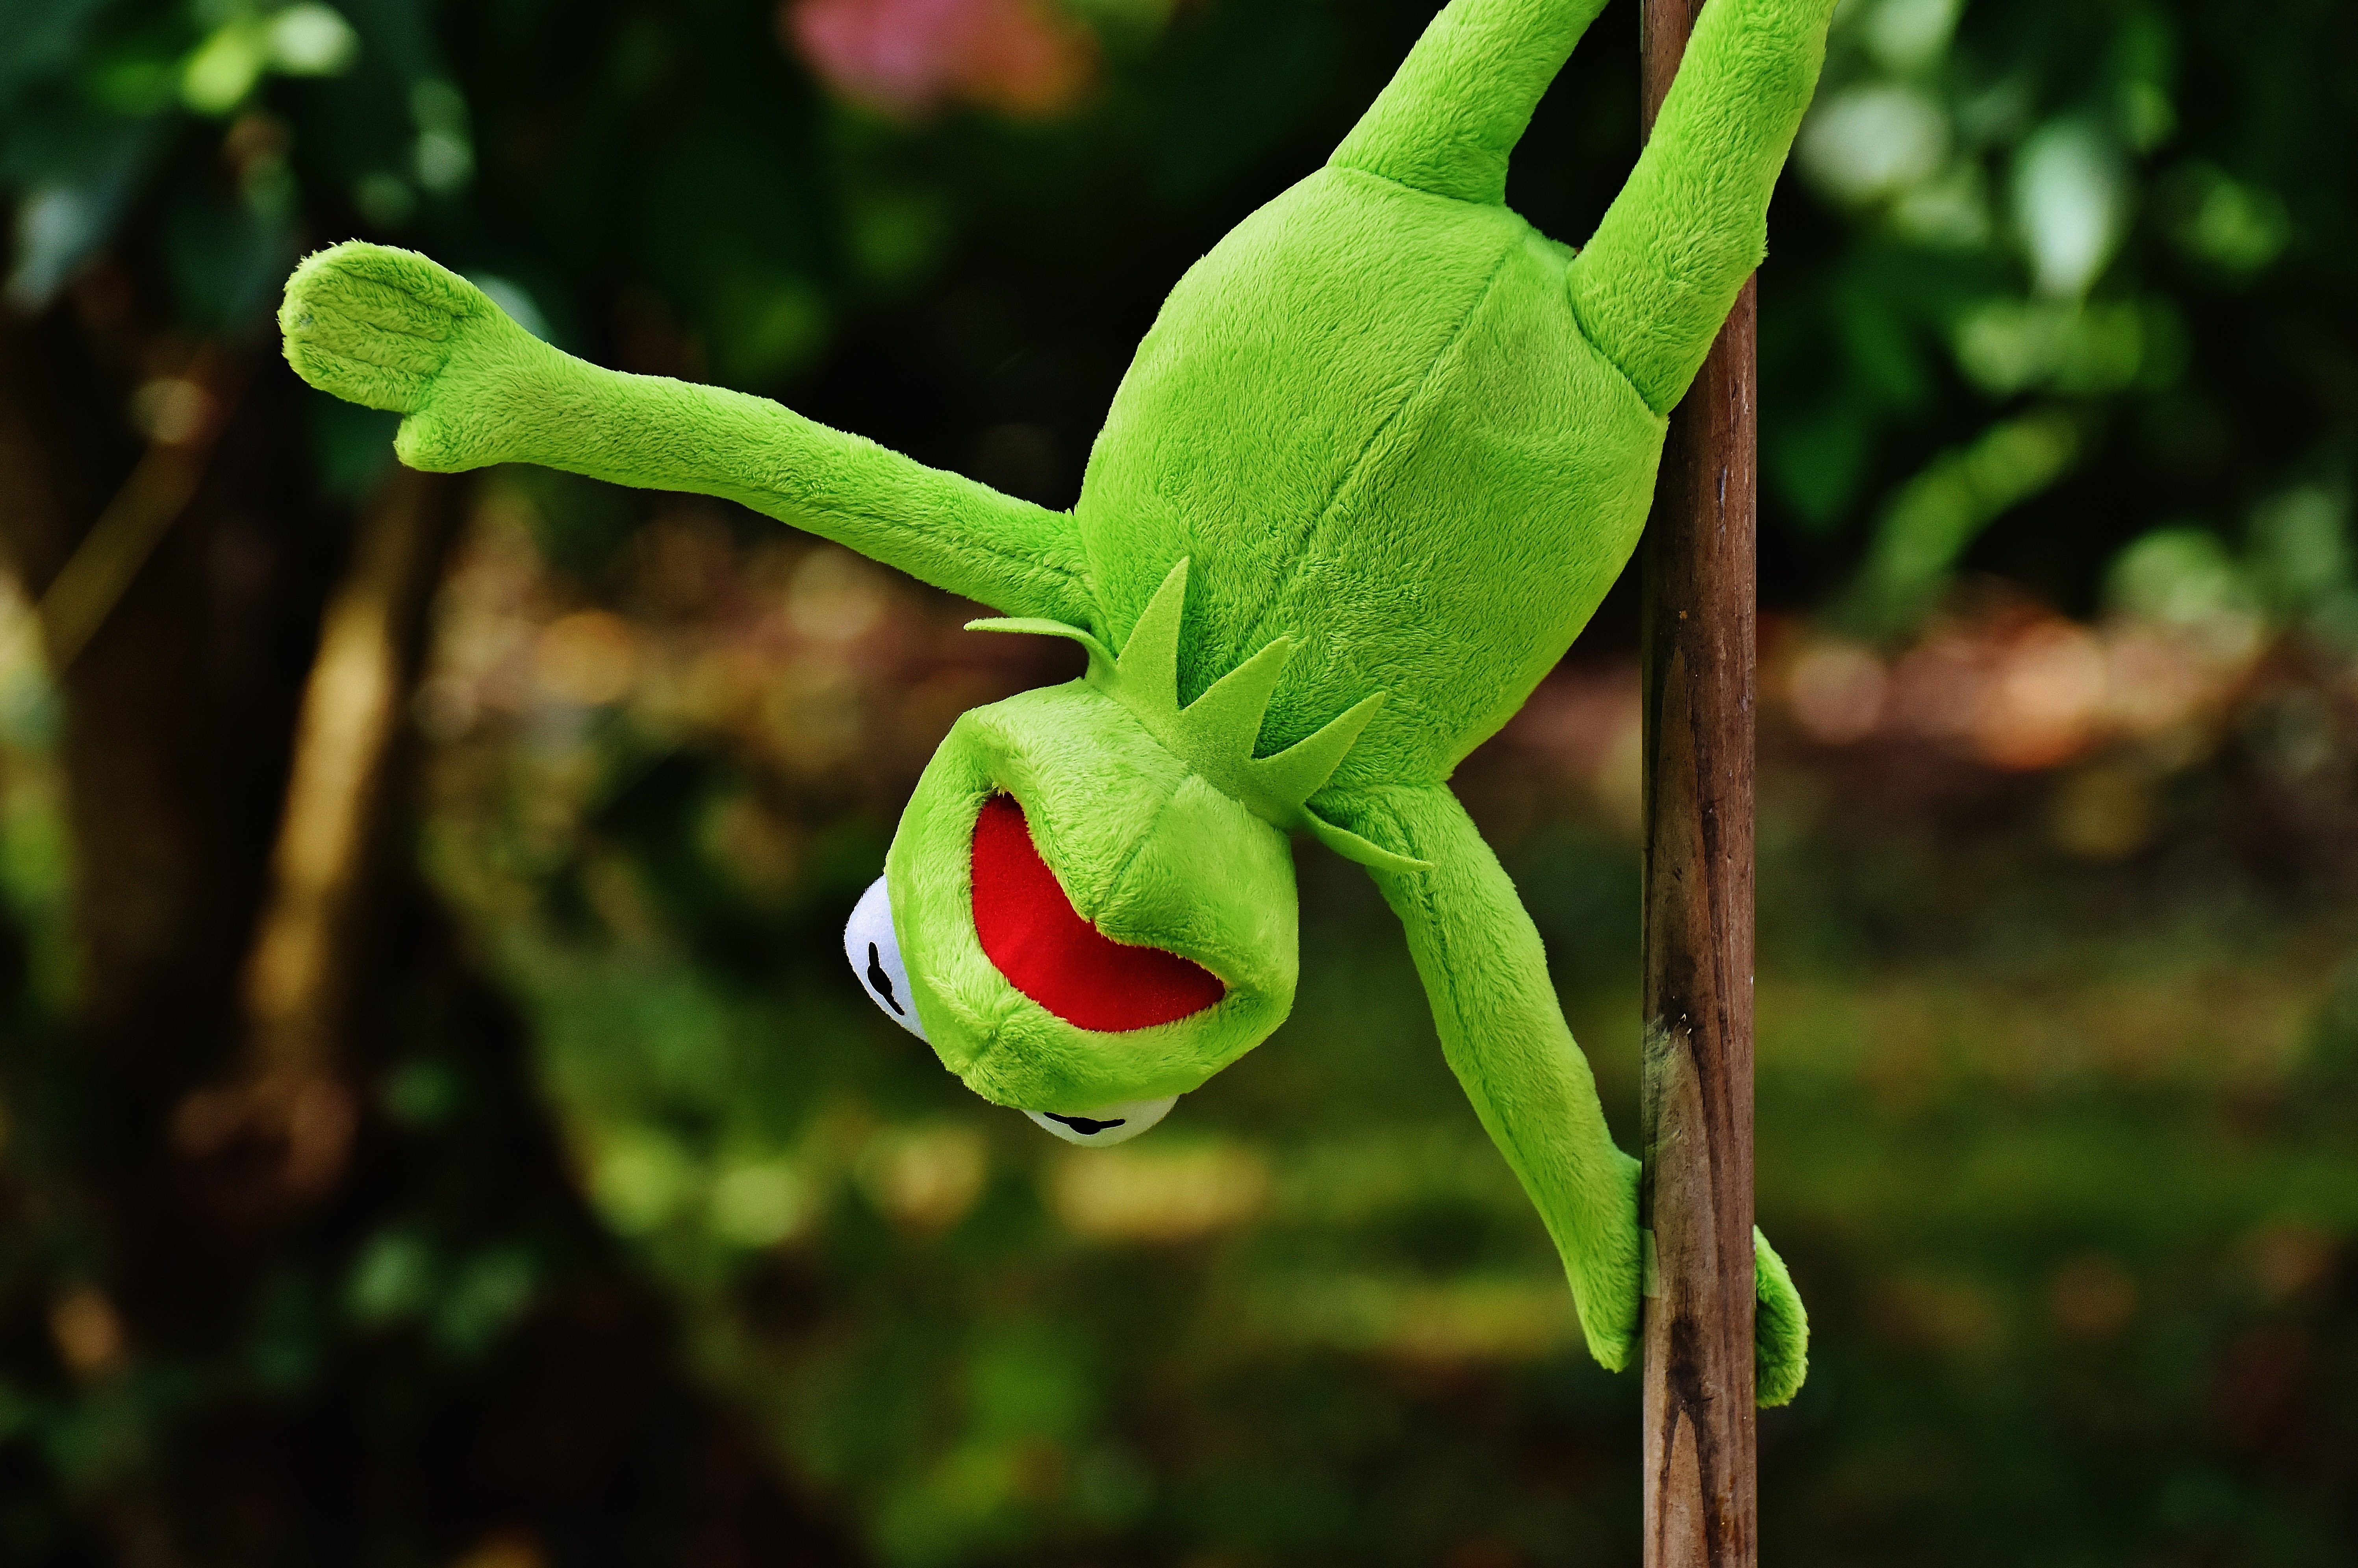
nature, branch, plant, leaf, flower, animal, cute, green, jungle, botany, frog, reptile, flora, fauna, fig, chameleon, toys, funny, plush, stuffed animal, kermit, frogs, pole dance, macro photography, soft toy, kermit frog, plant stem, scaled reptile